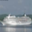
Label: ship